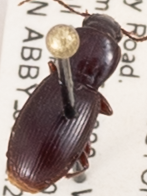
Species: Pterostichus pumilus
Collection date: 2018-05-01
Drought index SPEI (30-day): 1.046
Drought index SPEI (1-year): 0.1
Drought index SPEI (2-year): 0.71